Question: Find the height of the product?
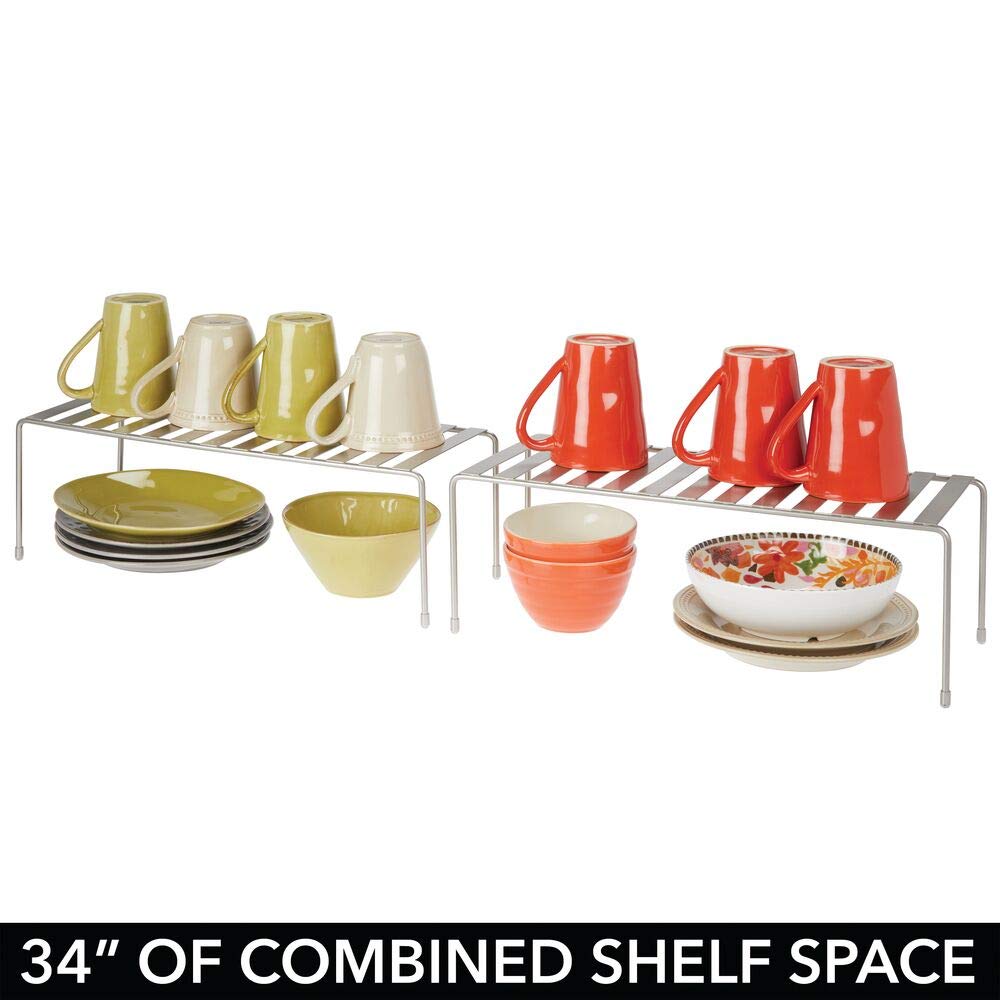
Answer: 34.0 inch